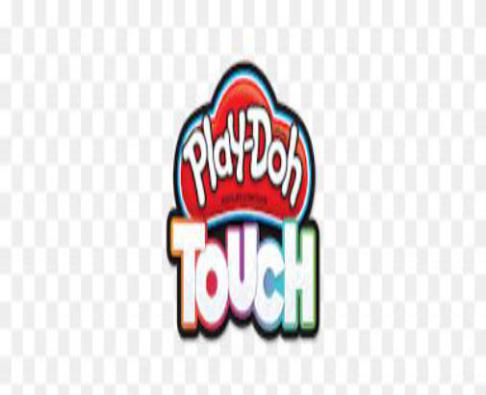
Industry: Leisure